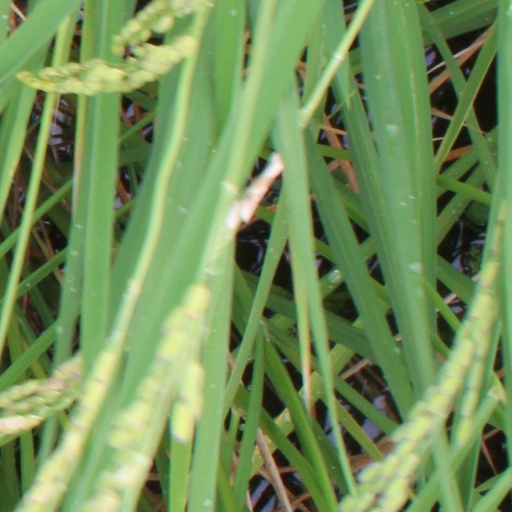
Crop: rice